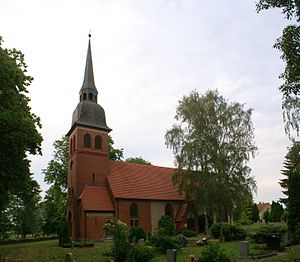
Medow
Medow kirke set fra sydvest
Medow er en by og kommune i det nordøstlige Tyskland, beliggende i Amt Anklam-Land i den centrale del af Landkreis Vorpommern-Greifswald. Landkreis Vorpommern-Greifswald ligger i delstaten Mecklenburg-Vorpommern.